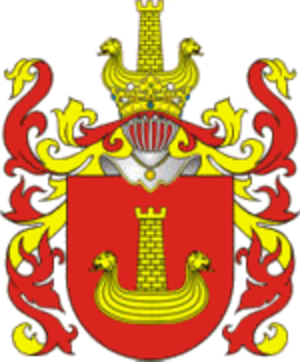
Les armoiries dans l'ancienne Pologne et la République des Deux Nations étaient l'emblème et le privilège de la seule noblesse. La réception des emblèmes armoriaux d'après les modèles occidentaux commença au milieu du XIIIe siècle et finit au milieu du XIVe siècle. A l'époque, il ne s'agissait pas de pièces héraldiques, mais seulement d'emblèmes représentant des objets concrets : des motifs animaliers, végétaux, astronomiques, militaires, agricoles. A partir de la deuxième moitié du XIVe siècle, apparaissent les noms héraldiques dérivés du cri des chevaliers rassemblés sous la même bannière lignagère sur un champ de bataille.
Janisław est archevêque de Gniezno de 1317 à 1341.